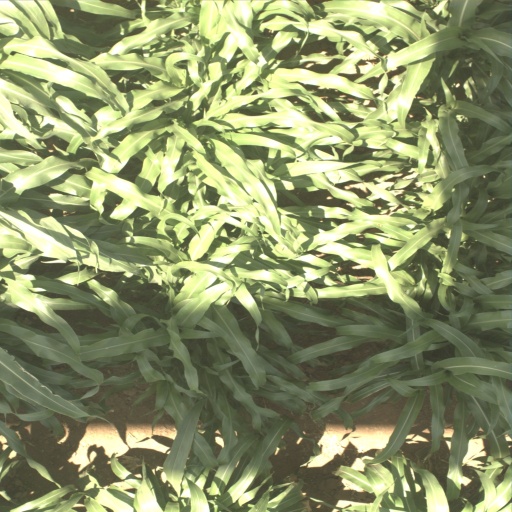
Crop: sorghum